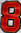
Number: 8